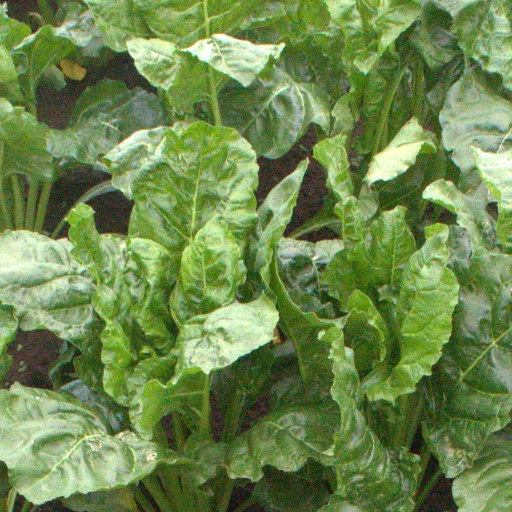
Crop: sugar beet